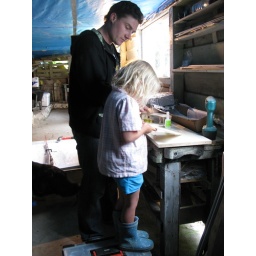
james and molly building together in the workshop. note the blue safety boots!